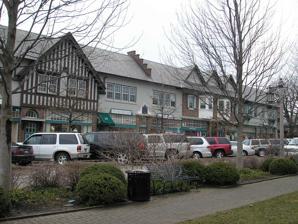
Building: Market Square (Lake Forest, Illinois)
Country: United States of America
Year built: 1916
Market Square Market Square is a 103,000-square-foot (9,600 m 2 ) neighborhood shopping center in Lake Forest , Illinois , United States , in the Chicago metropolitan area .  Opened in 1916, it is often cited as the first planned shopping center in the United States, with common design and management and designated area for parking automobiles. Although Country Club Plaza (1923) in Kansas City, Missouri is generally credited as the first suburban and the first regional shopping center designed to accommodate shoppers arriving by automobile, Market Square was first with these features, but was neither suburban nor of "regional" size (400,000 sq. ft. or larger). Market Square was built within an already defined central retail district, replacing prior development. Lake Forest resident Arthur T. Aldis championed the notion of replacing the dilapidated business district of the town, and engaged architect Howard Van Doren Shaw . In Illinois, the first major center to be developed after Market Square was Spanish Court (1928). In celebration of the 2018 Illinois Bicentennial, Lake Forest Market Square was selected as one of the Illinois 200 Great Places by the American Institute of Architects Illinois component (AIA Illinois). See also List of shopping malls in the United States List of largest shopping malls in the United States References